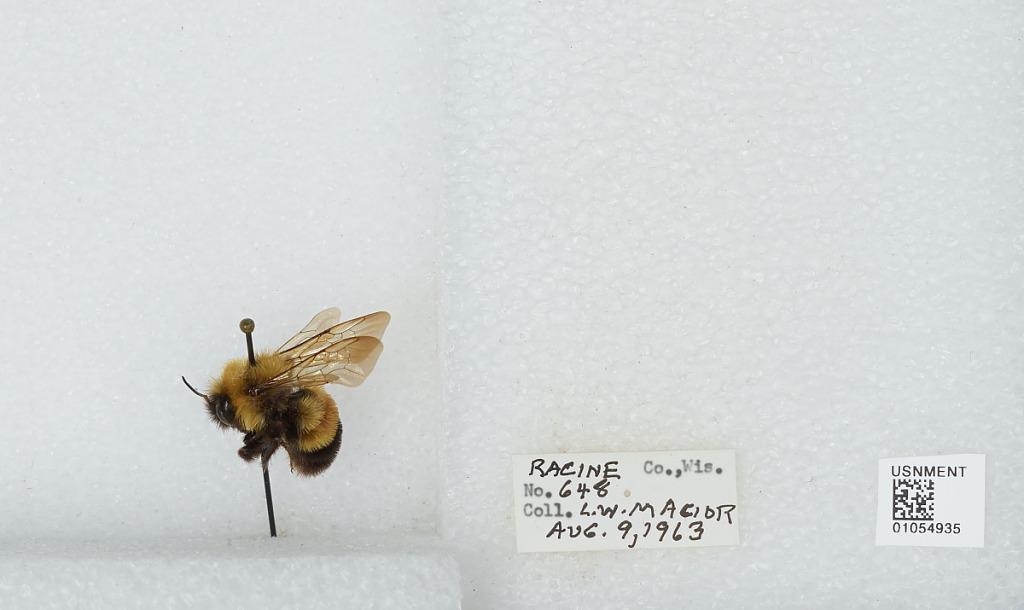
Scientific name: Bombus (Bombus) affinis Cresson
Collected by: L. Macior
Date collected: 1963-8-9
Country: United States
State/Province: Wisconsin
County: Racine
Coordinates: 42.78, -87.76